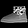
Label: Ankle boot